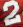
Number: 2